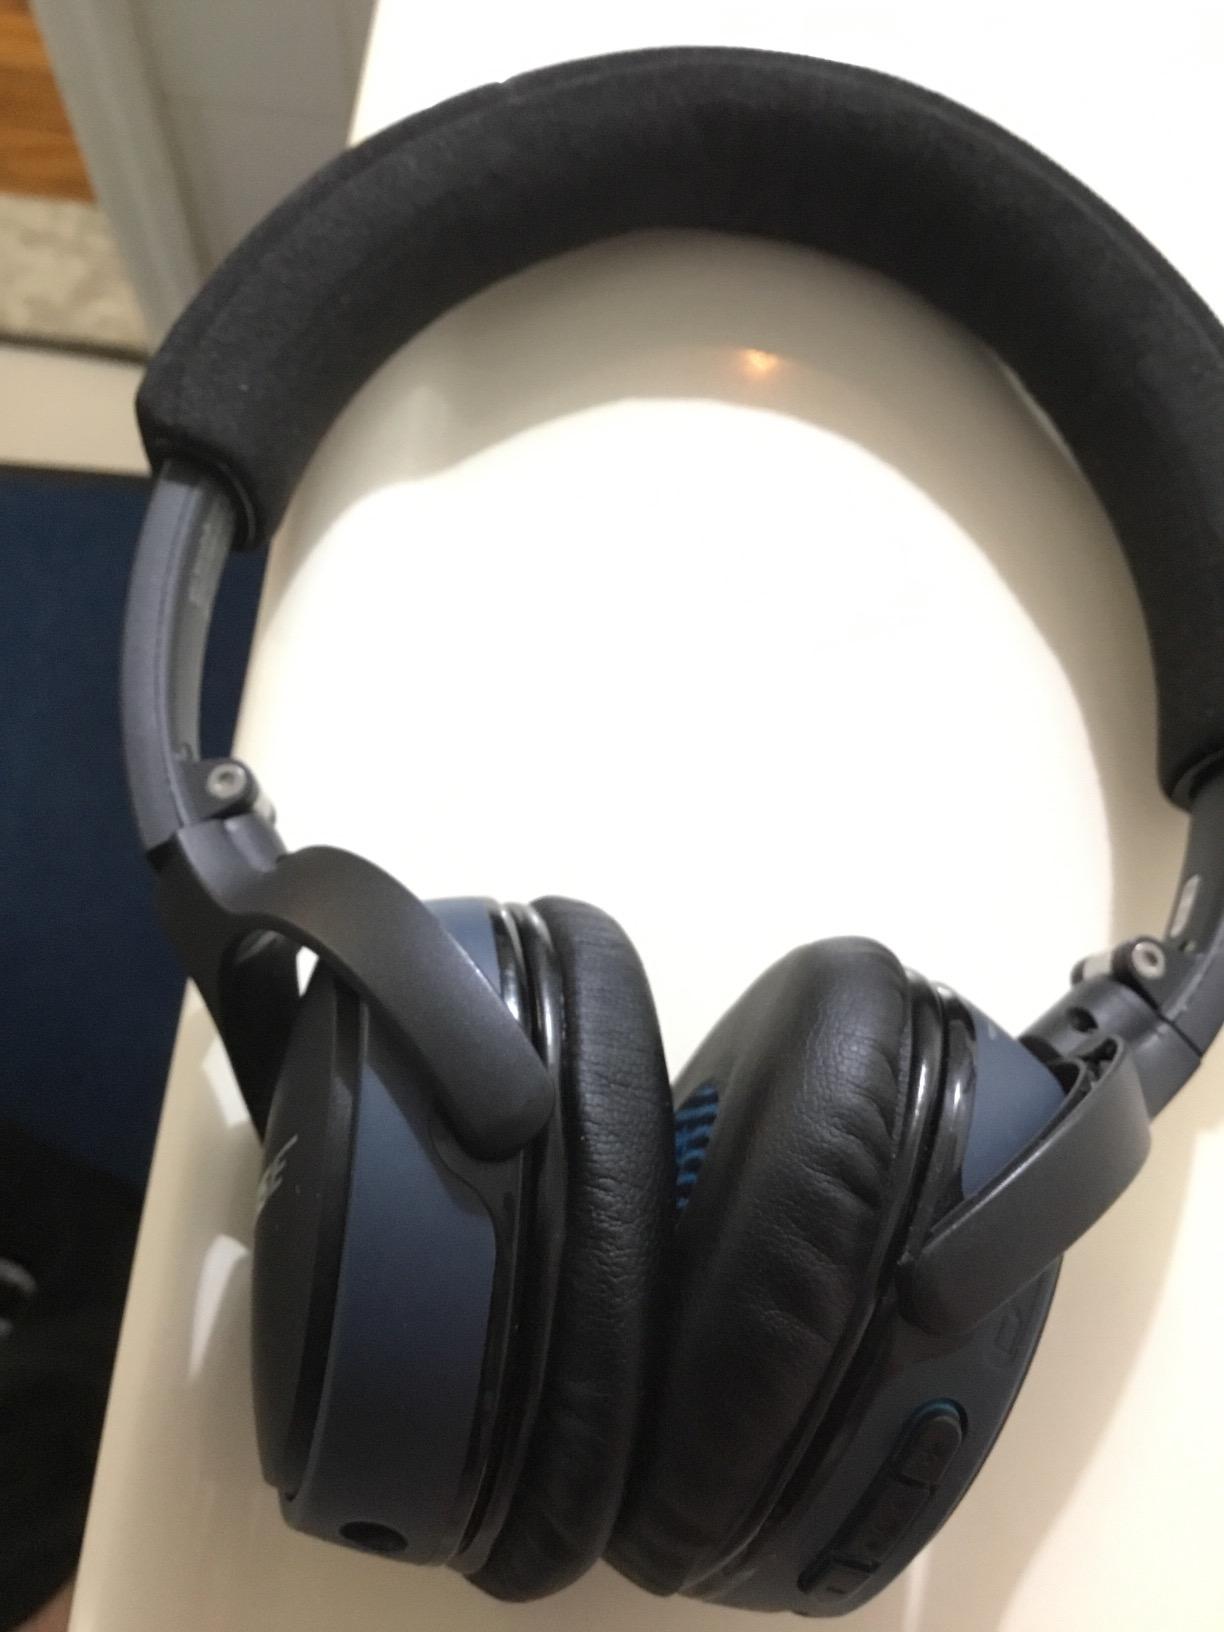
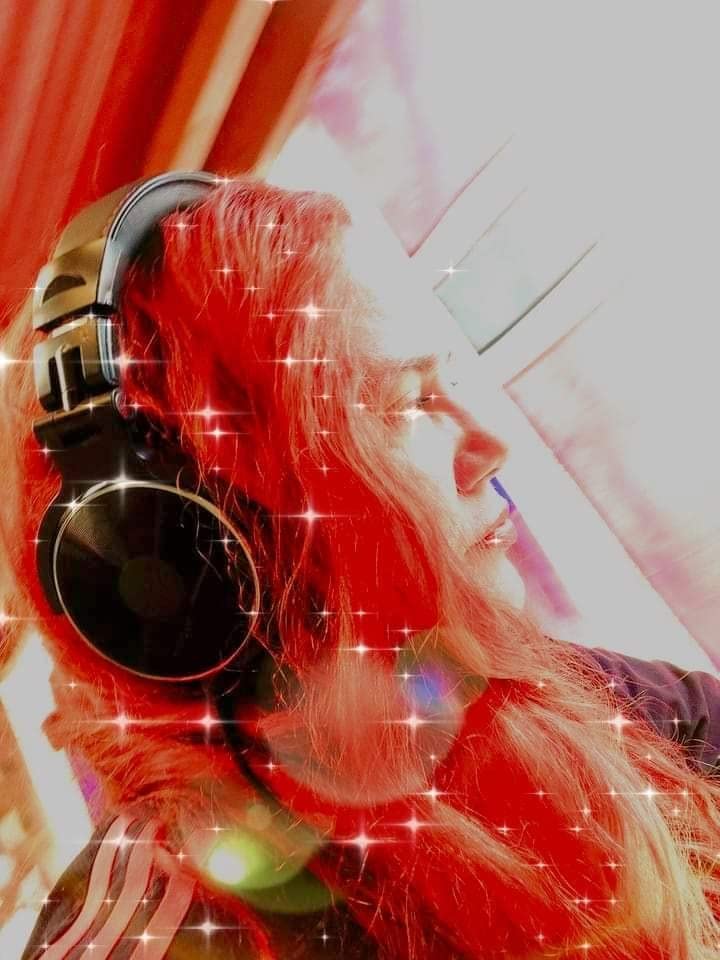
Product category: headphones
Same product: no